Henry Bridgeman, 1st Baron Bradford

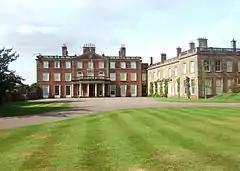

Bridgeman was the second and eldest surviving son of Sir Orlando Bridgeman, 4th Baronet. His mother Anne was the daughter of Richard Newport, 2nd Earl of Bradford. He was educated at Queens' College, Cambridge, where he graduated with an MA in 1747. On the death of his maternal uncle, Thomas Newport, 4th Earl of Bradford, in 1762, Bridgeman inherited Weston Park and two years later he succeeded his father as baronet. Cambridge awarded him a Doctor of Laws in 1769 and the University of Oxford made him a Doctor of Civil Laws in 1793.